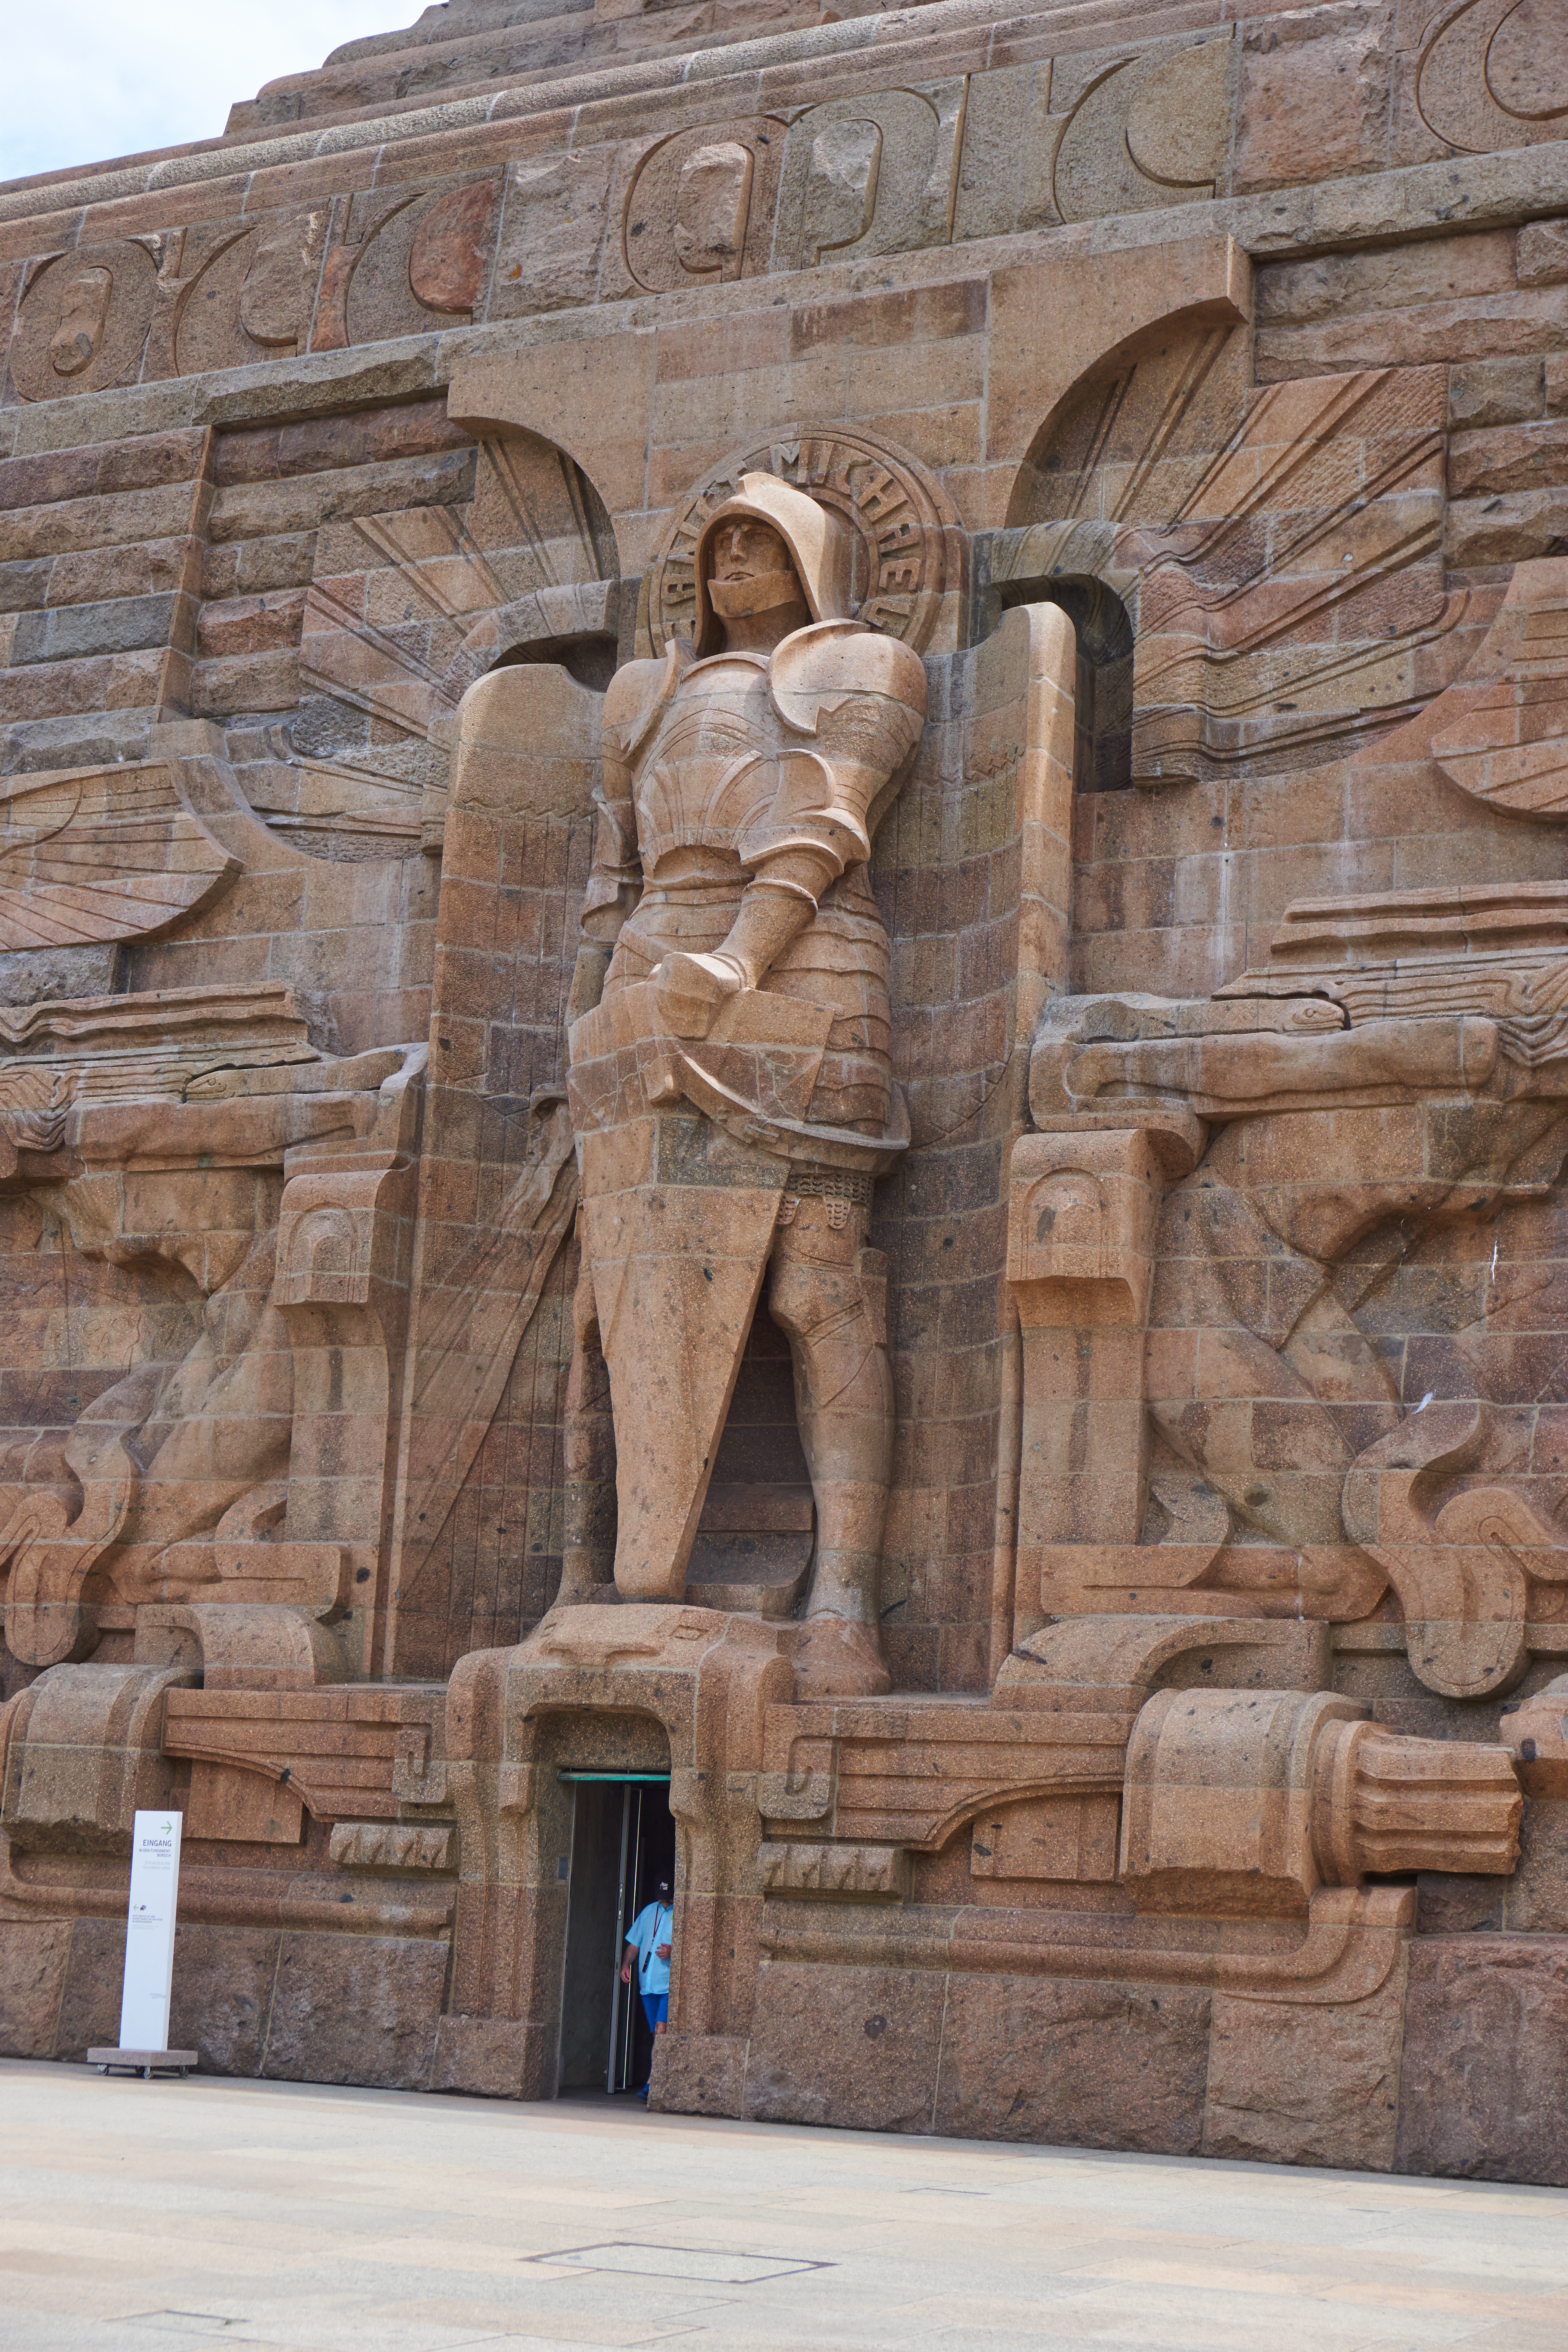
rock, architecture, structure, wood, building, wall, monument, statue, arch, column, place of worship, places of interest, sculpture, art, temple, ruins, leipzig, history, monumental, tourist attraction, carving, relief, imposing, stone carving, v lkerschlachtdenkmal, hindu temple, ancient history, egyptian temple